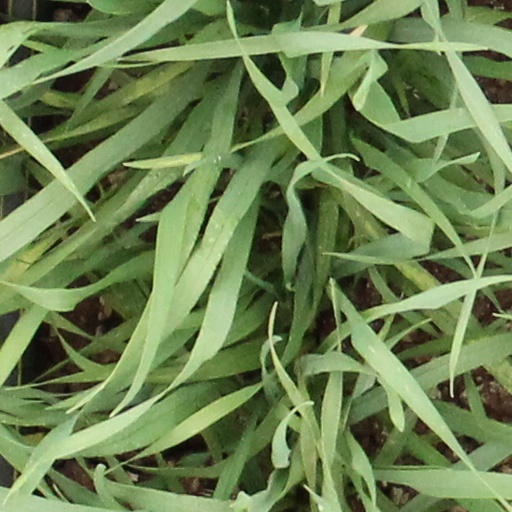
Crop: wheat